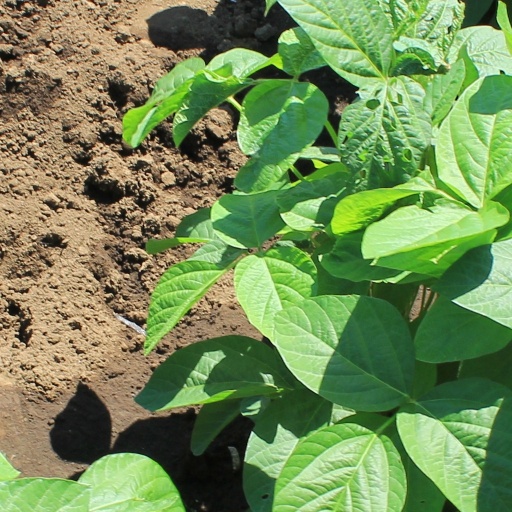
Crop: soybean